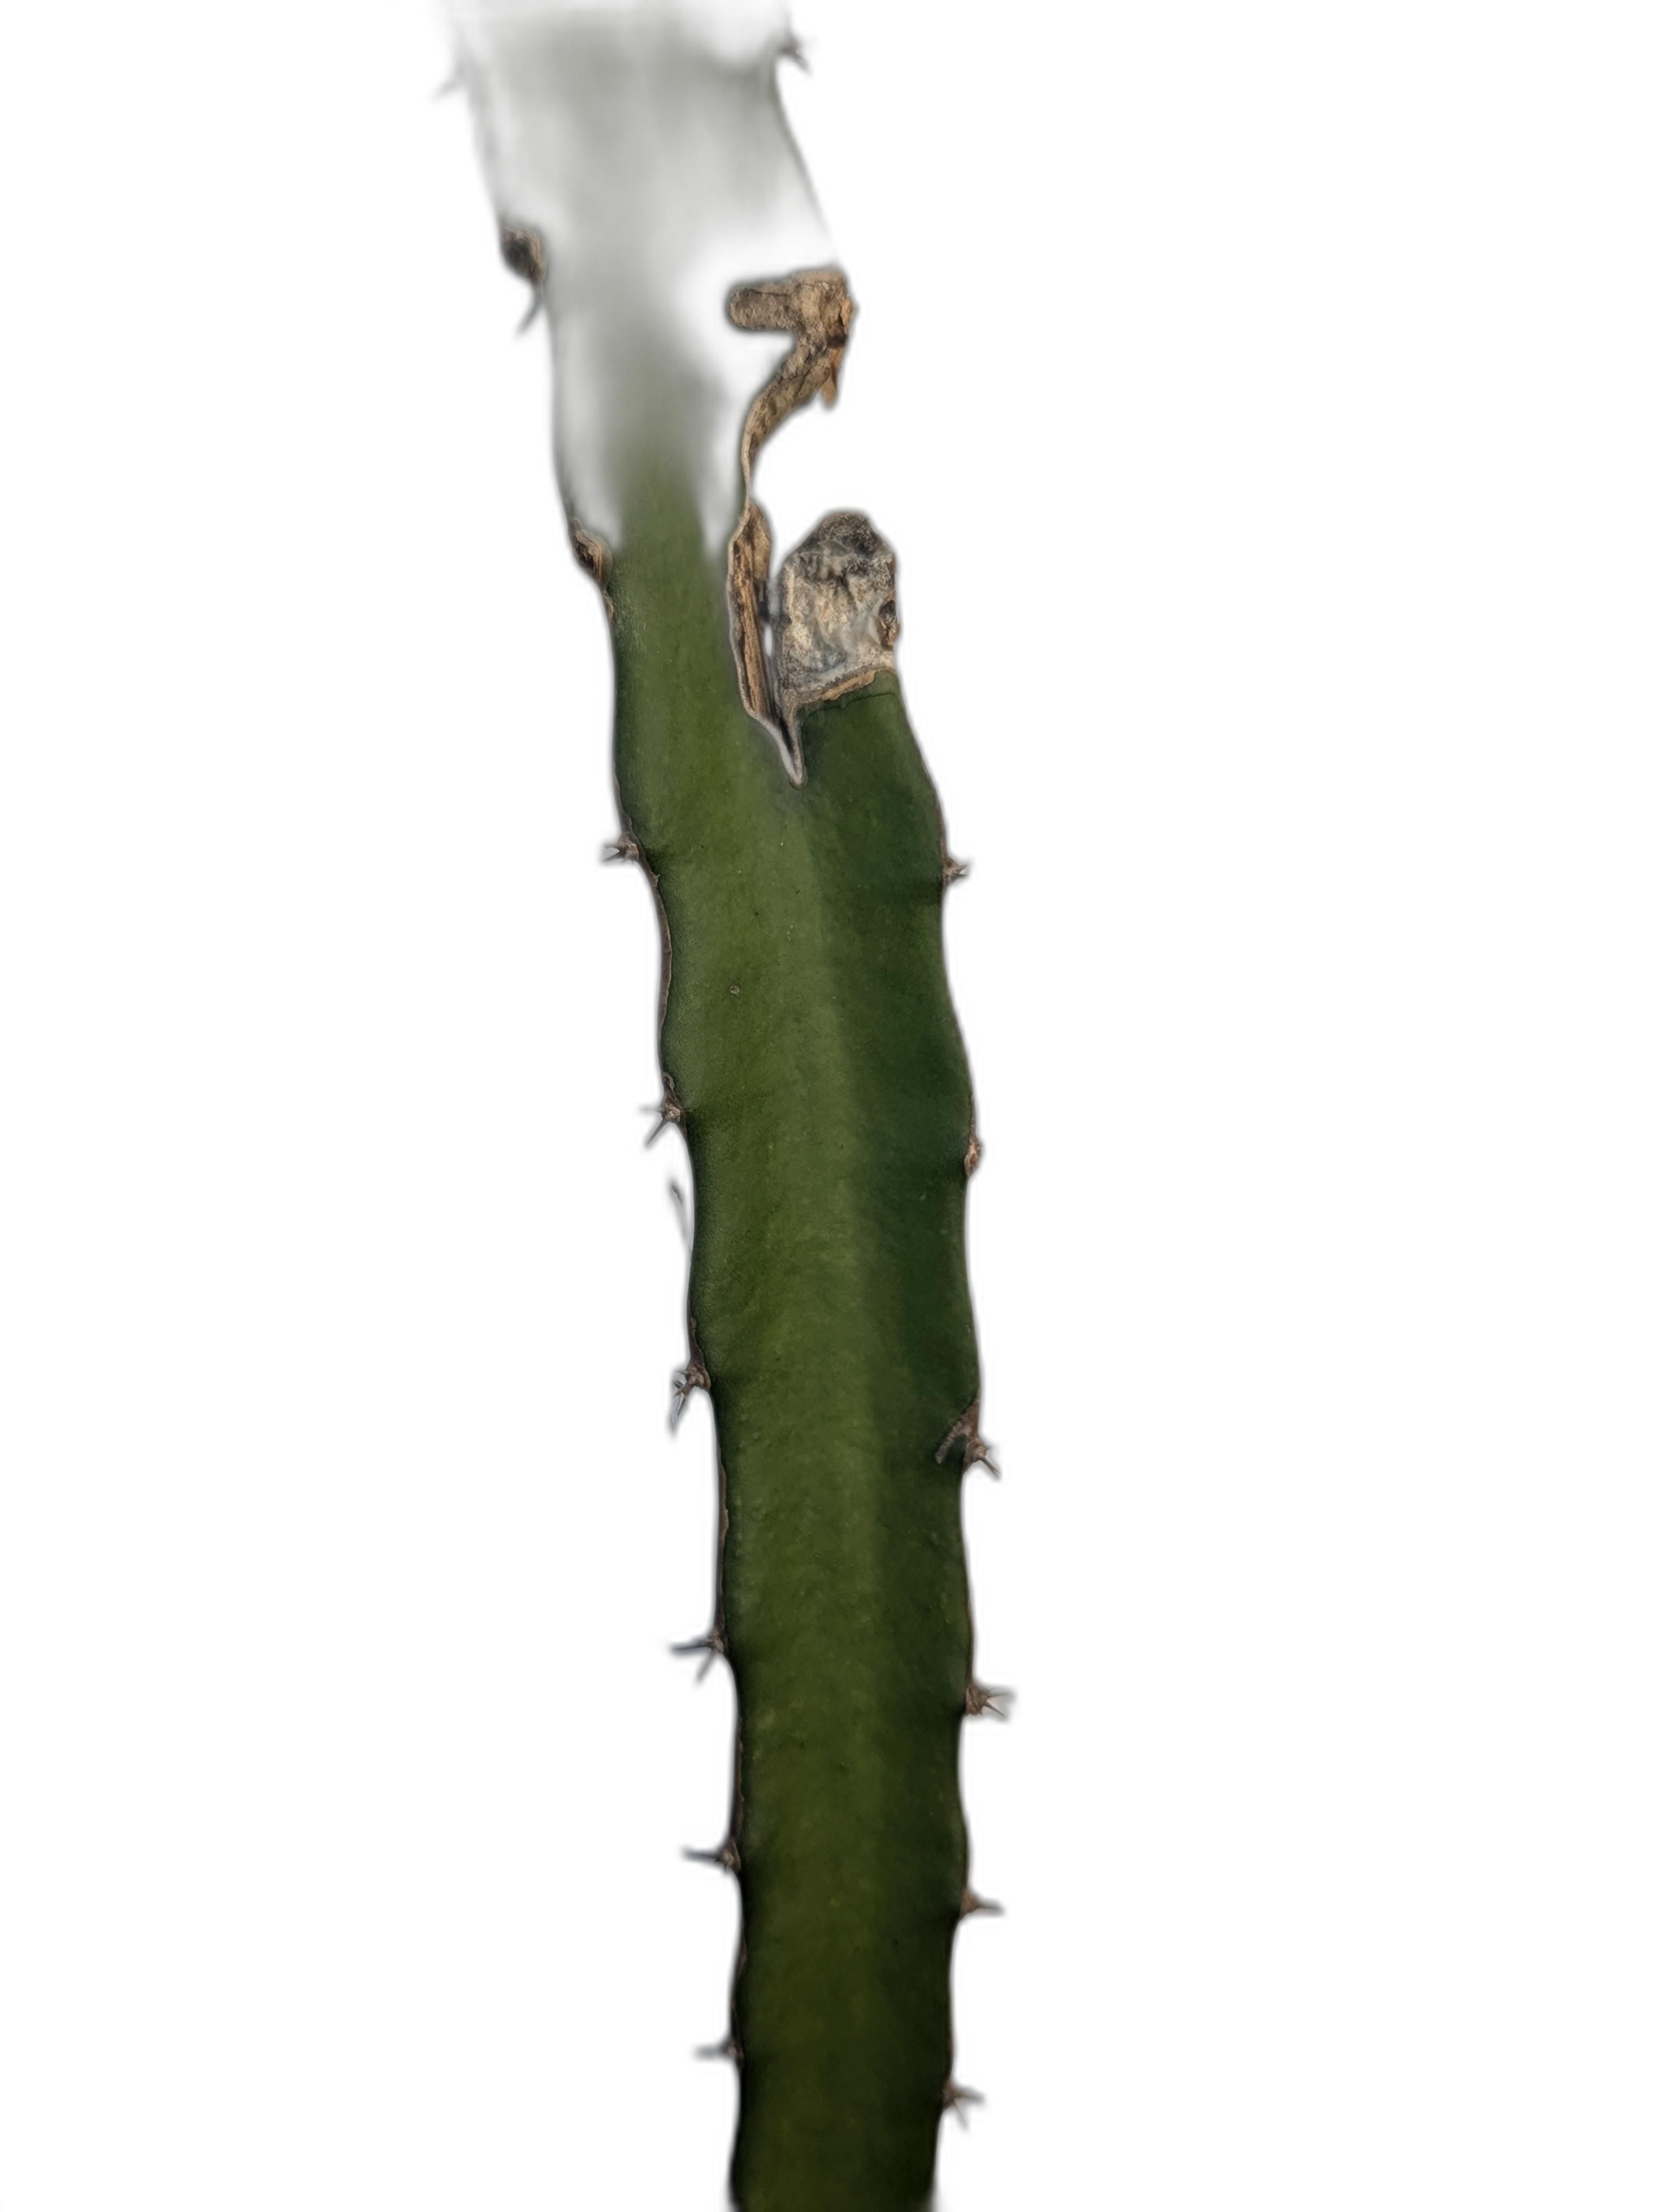
Label: Good leaf